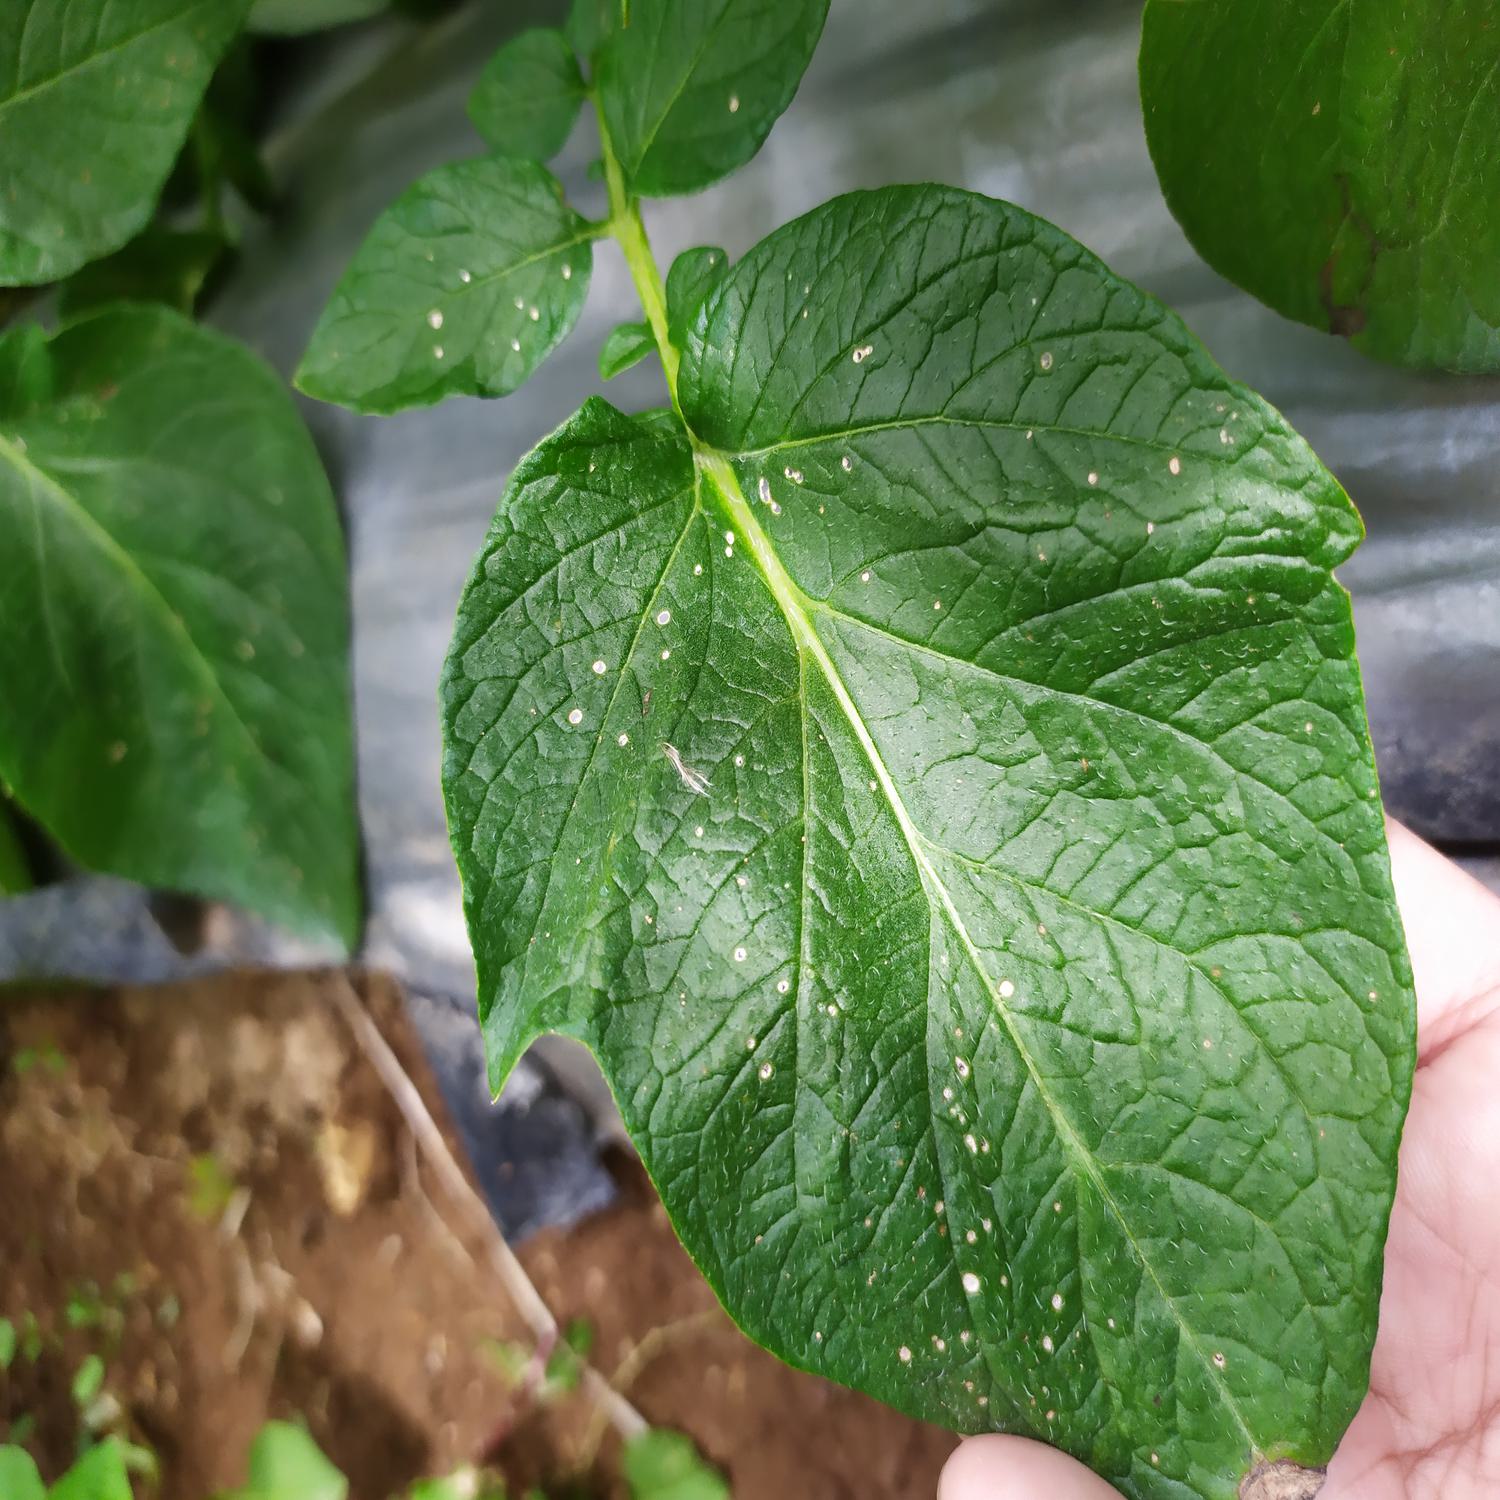
Label: Pest